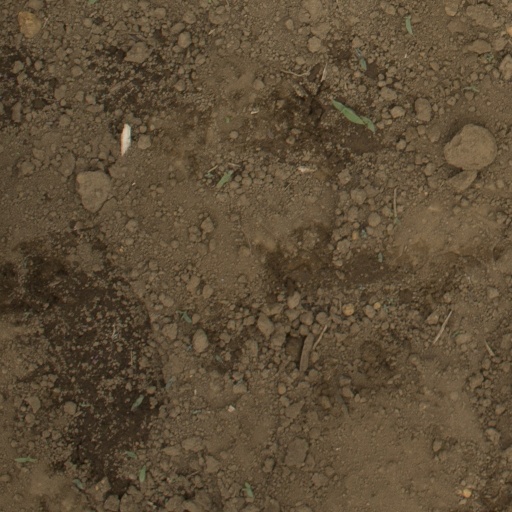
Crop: Jerusalem artichoke